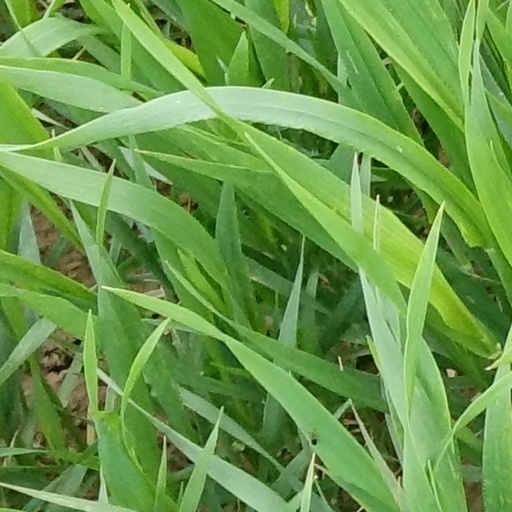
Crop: wheat